Adela Zamudio

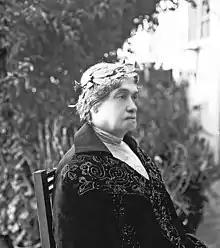
Zamudio crowned in gold laurels at the 1926 ceremony in her honor.

In 1920, Zamudio's call for girls' education was answered with the opening of the first public high school for women, which was later named Liceo Adela Zamudio. Zamudio was appointed principal. Zamudio continued teaching, training teachers, and promoting women's communities until she was forced to retire in 1925. In 1926, the president of Bolivia crowned Zamudio with gold laurel leaves to honor her as a thinker in a large ceremony.